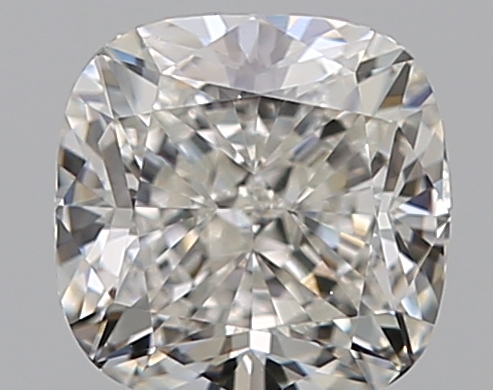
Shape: cushion
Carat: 0.51
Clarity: VVS2
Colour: I
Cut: EX
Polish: EX
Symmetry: VG
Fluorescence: N
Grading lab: GIA
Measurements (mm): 4.48 x 4.43 x 3